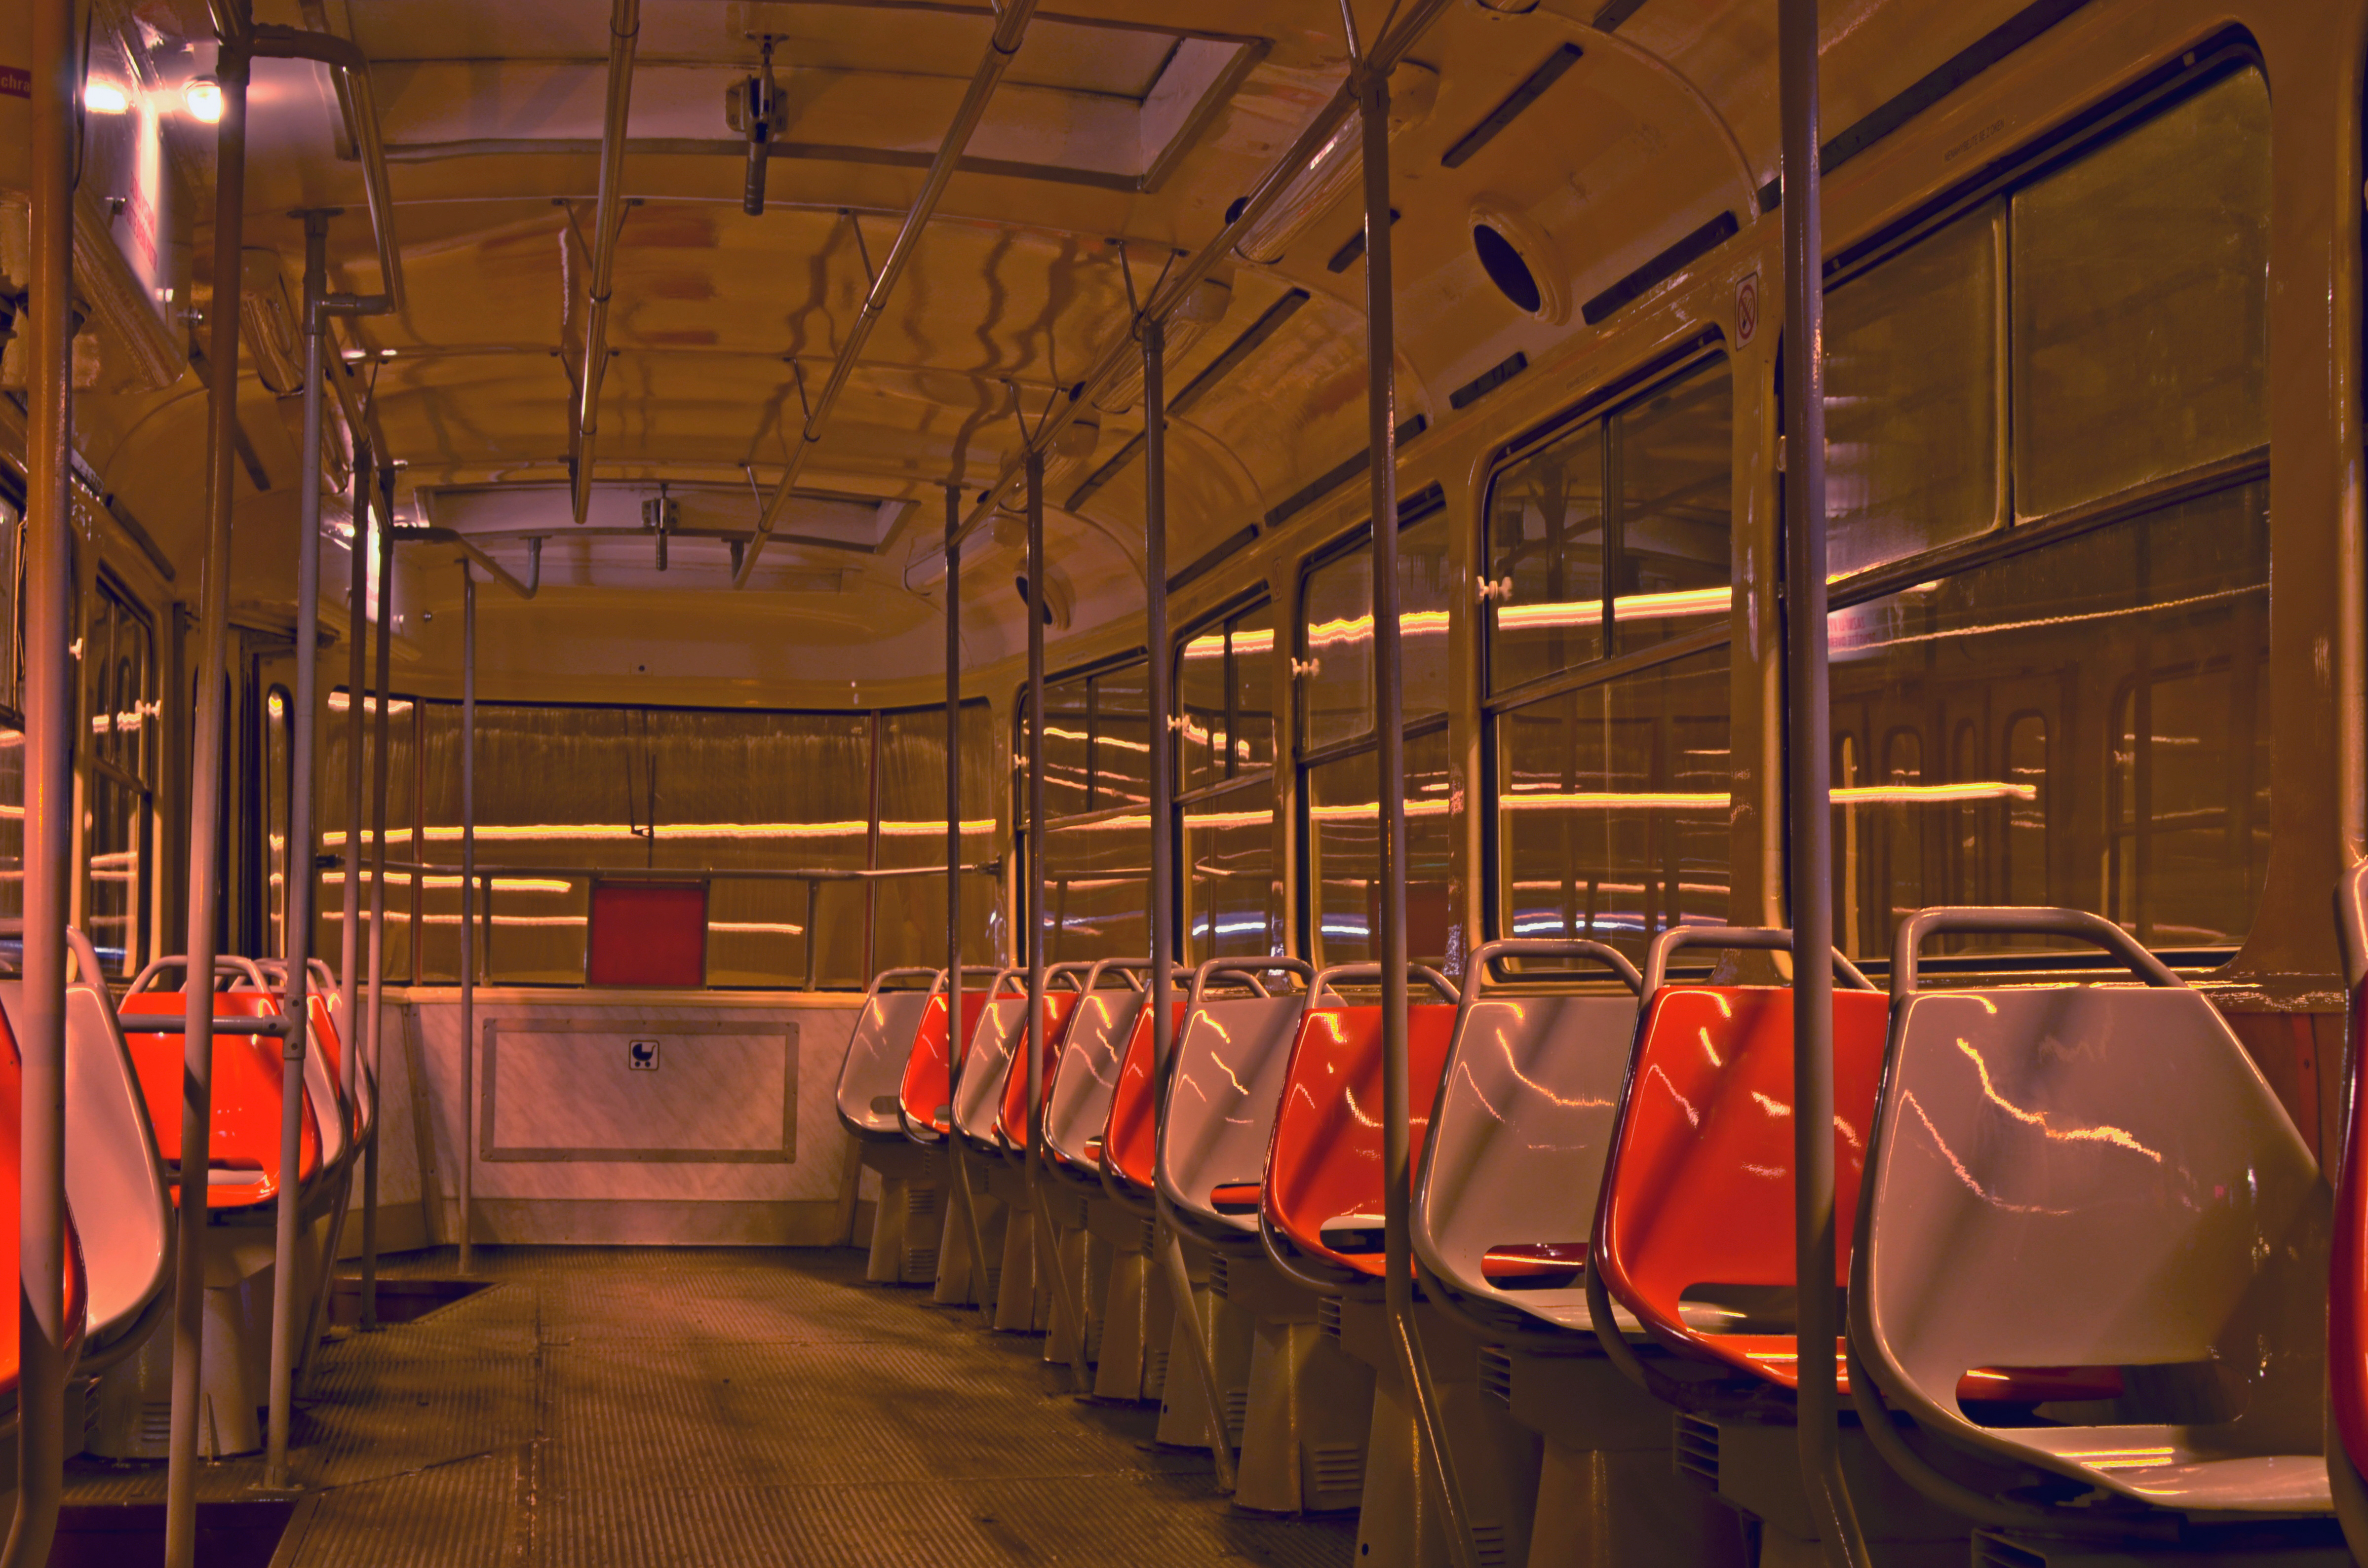
tram, tramway, public transport, wood, passenger, electricity, interior design